United States presidential inauguration

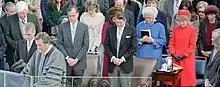
The Reverend Donn Moomaw delivers the invocation at the first inauguration of Ronald Reagan, 1981.

Before Inauguration Day, the president-elect will name a Presidential Inaugural Committee. This committee is the legal entity responsible for fundraising for and the planning and coordination of all official events and activities surrounding the inauguration of president and vice president (other than the ceremony itself), such as the balls and parade.